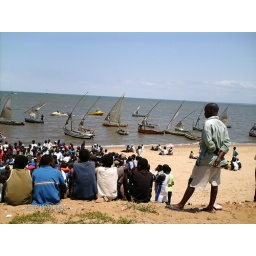
Fishing boats off the beach near the fish market.